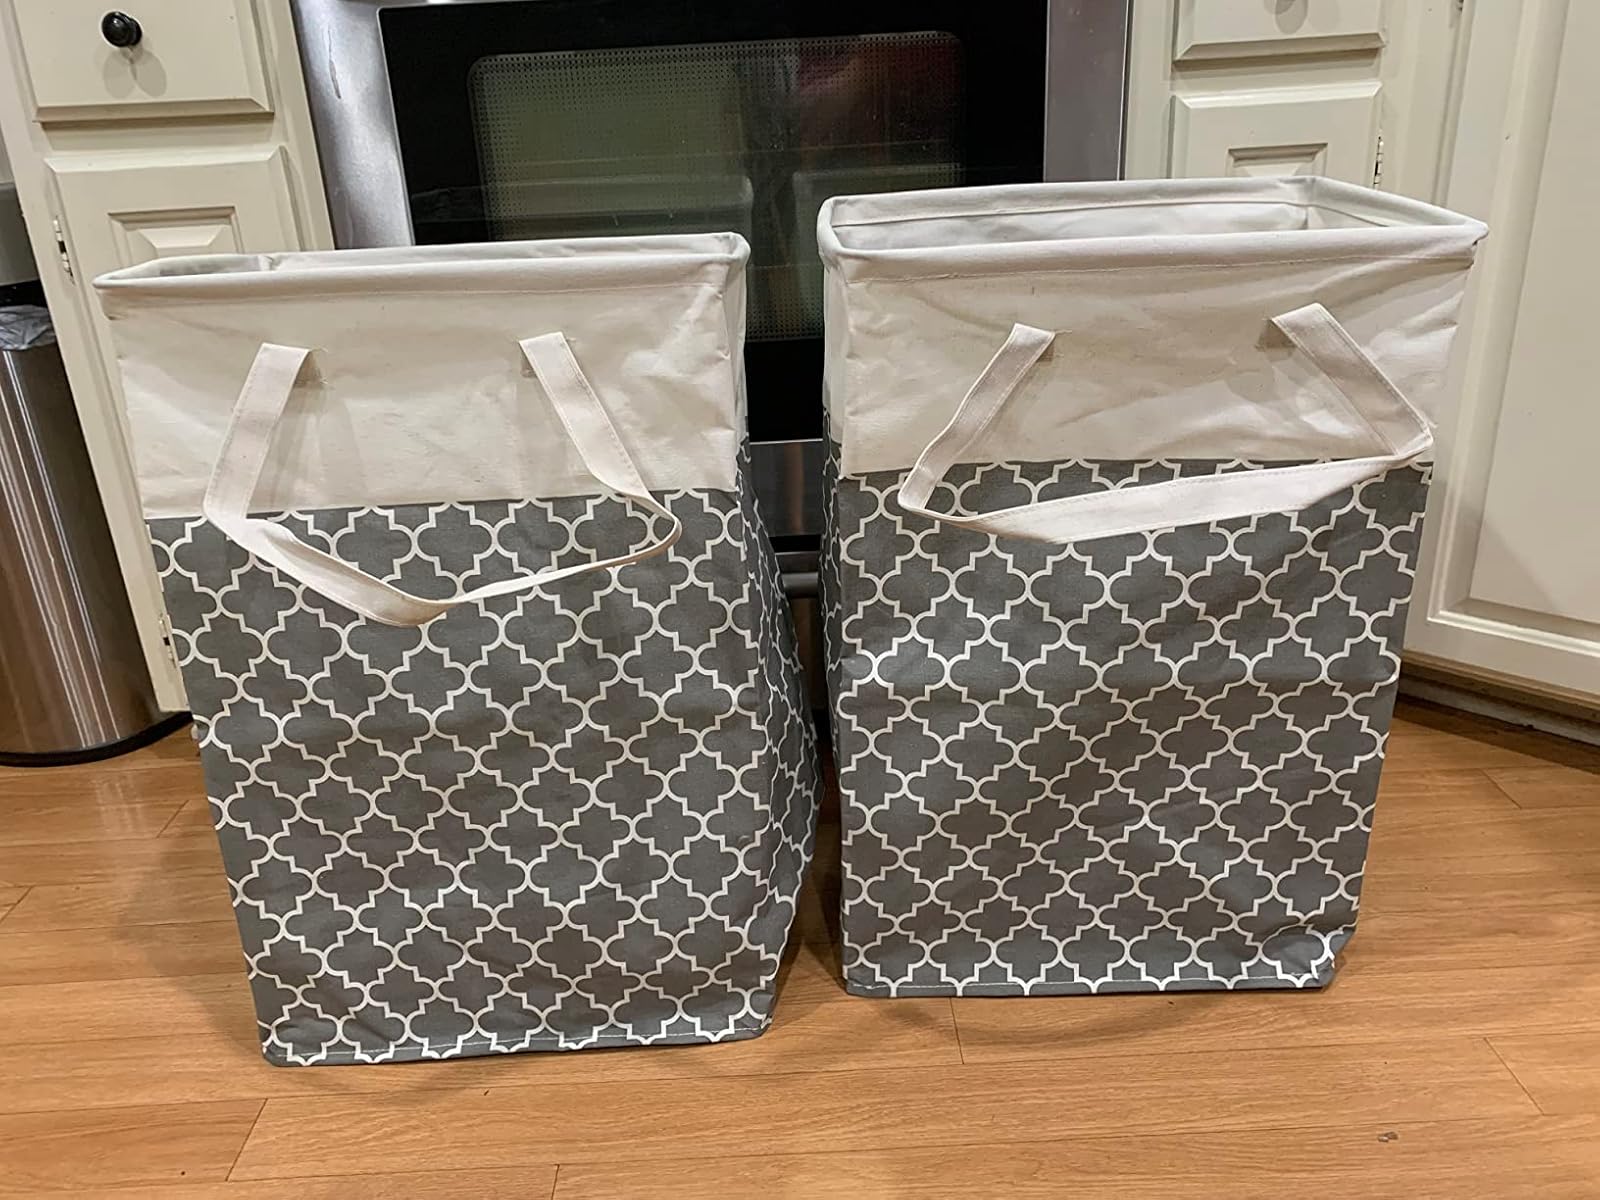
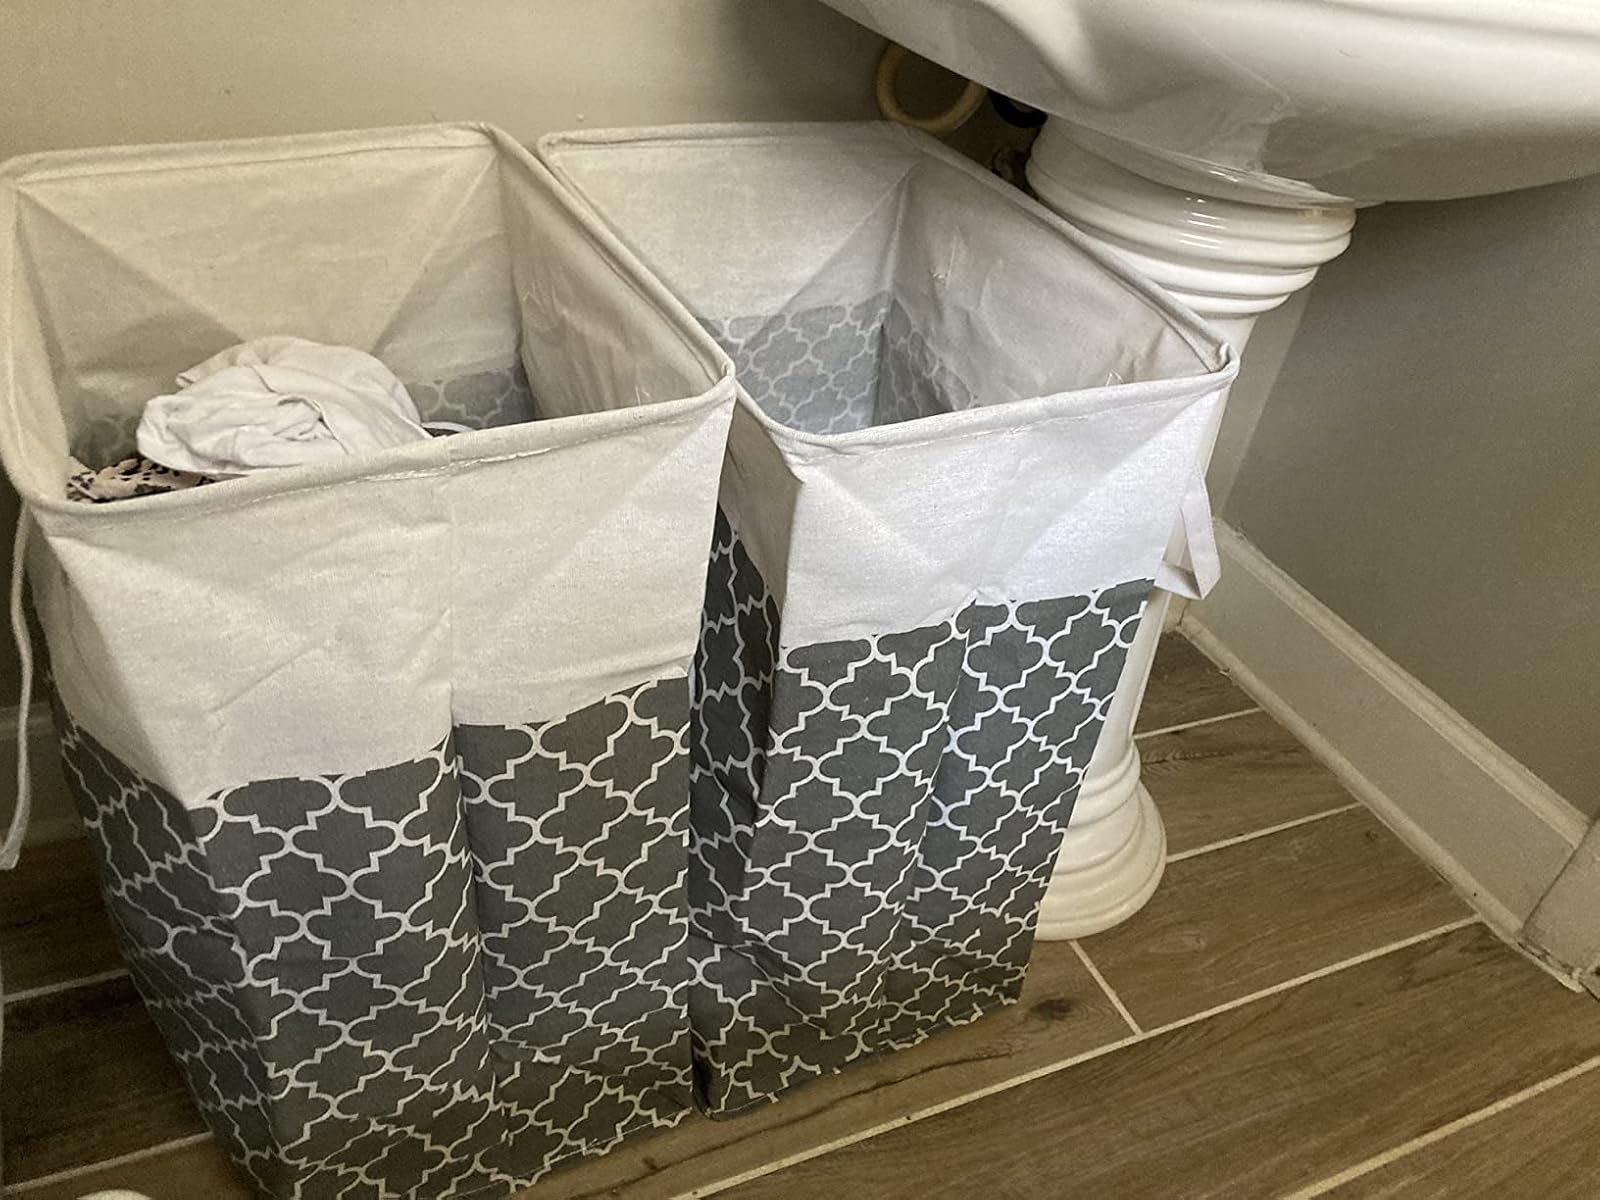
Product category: items_hamper
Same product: yes